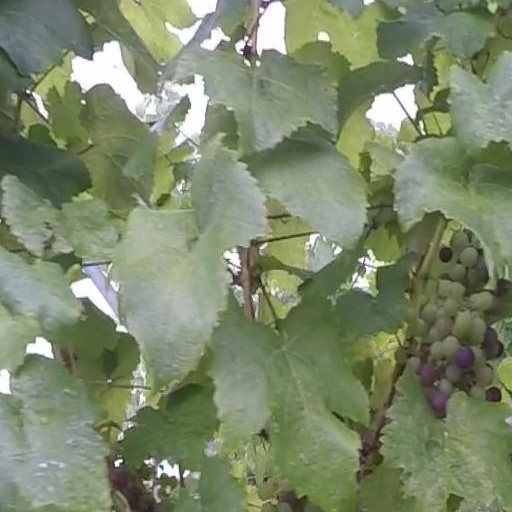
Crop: grape